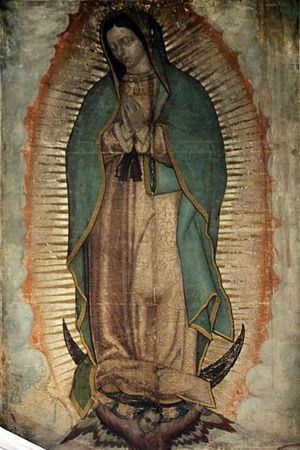
Le Huei tlamahuiçoltica est le nom d’une publication en nahuatl de 36 pages, publié à Mexico en 1649 par Luis Lasso de la Vega, vicaire de la chapelle Notre-Dame de Guadalupe à Tepeyac, située au nord de la ville de Mexico. Il est généralement connu sous le titre abrégé Huei Tlamahuiçoltica. Si, dans la préface, Luis Lasso de la Vega a revendiqué la qualité d'auteur de l'ensemble du travail, les érudits et historiens nahuatl du Mexique s'accordent à accepter la paternité d'Antonio Valeriano pour le Nican mopohua.
En art et en symbolisme, un croissant est généralement la forme produite quand un cercle est obturé partiellement par un autre cercle, ce qui reste est une forme entourée par deux arcs de différents diamètres et qui s'intersectent en deux points.